Didn't I (Blow Your Mind This Time)

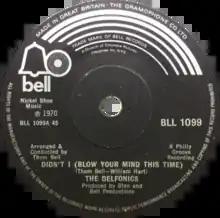
One of side-A labels of the UK single "(solid centre pictured)"

"Didn't I (Blow Your Mind This Time)" is a song by American soul group the Delfonics, co-written by producer Thom Bell and lead singer William Hart. It was released as a single in 1969 on the Philly Groove record label and appeared on their self-titled third album the following year. The song reached number three on the "Billboard" R&B chart and number ten on the "Billboard" Hot 100 in 1970. Overseas, the song peaked at number 22 on the UK Singles Chart in and number 81 in Australia. The Delfonics won a Grammy Award for Best R&B Vocal Performance by a Duo or Group for the song in 1971.